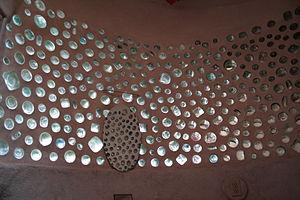
La prévention des déchets est l'ensemble des mesures et des actions prises en amont visant à réduire l'ensemble des impacts environnementaux et à faciliter la gestion ultérieure des déchets. Elle implique notamment la réduction des déchets produits, la réduction de leur dangerosité ou toxicité et l'amélioration de leur caractère réutilisable ou valorisable.